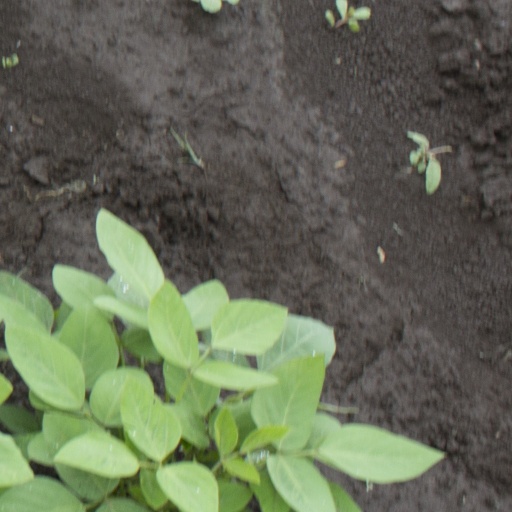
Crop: soybean